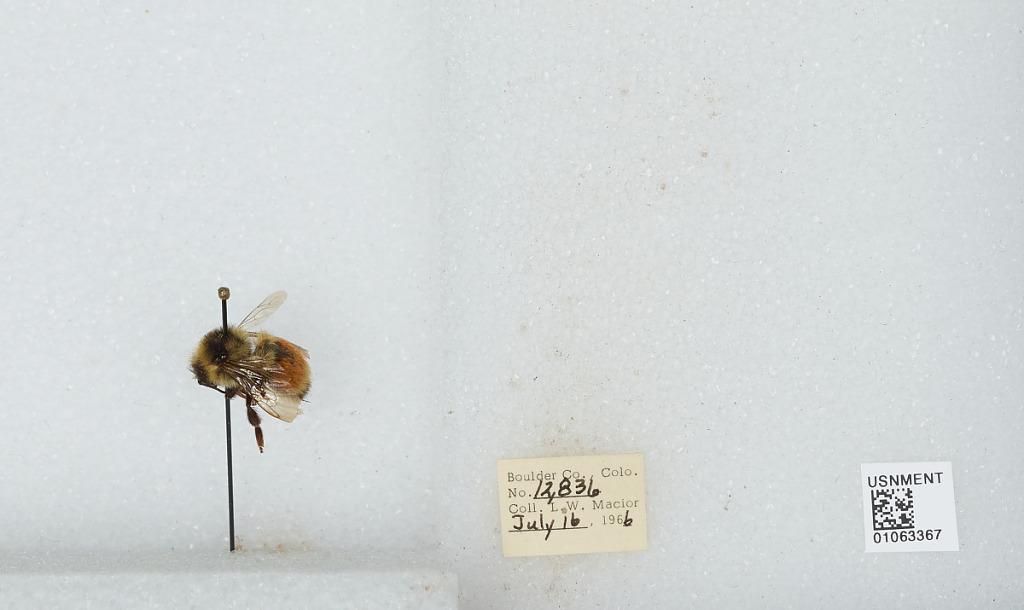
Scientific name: Bombus (Pyrobombus) bifarius Cresson
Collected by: L. Macior
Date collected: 1966-7-16
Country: United States
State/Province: Colorado
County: Boulder
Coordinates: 40.0275, -105.252